Burscough

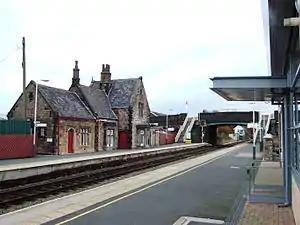
Burscough Bridge railway station

The A59 trunk road and Leeds and Liverpool Canal pass through Burscough and the A5209 brings large volumes of traffic through the town from where it connects to the A59. Lancashire County Council describe the town as suffering from "severe congestion".